HMNZS Taranaki

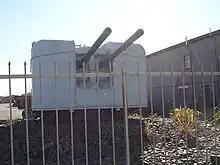
HMNZS "Taranaki" 4.5-inch twin gun turret in Penrose Auckland

HMNZS "Taranaki "(F148) was a modified in service with the Royal New Zealand Navy (RNZN) from 1960 to 1982. Along with her sister ship , the pair of ships formed a core part of the RNZN escort force throughout the 1960s and 1970s. She was named after Taranaki Province.